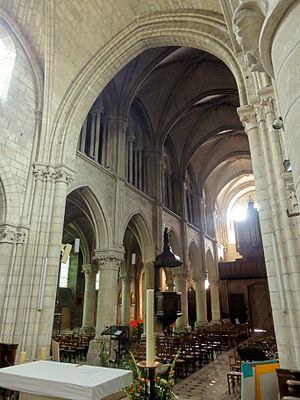
Nef, vue depuis le chœur.
L'église Saint-Laurent est une église catholique paroissiale située à Beaumont-sur-Oise, en France. Derrière une façade sans particularités, flanquée d'un remarquable clocher-tour Renaissance, se cache un édifice d'une grande élégance, qui témoigne des débuts de l'architecture gothique. Les chapiteaux des grandes arcades sont d'une valeur artistique certaine. Puisque l'église se singularise par de doubles bas-côtés, ce qui n'est le cas d'aucune autre église de la même période dans tout le nord de l'Île-de-France historique, ces chapiteaux sont nombreux. La nef est restée inachevée pendant de longs siècles. Son élévation devait porter sur trois niveaux, avec triforium et fenêtres hautes. Mais l'étage des fenêtres hautes n'a jamais été réalisé, et la nef a été recouverte par une simple charpente en attendant un potentiel voûtement d'ogives. En 1862, l'église a été classée monument historique par la liste de 1862, qui apporte la deuxième série de classements après celle de 1840.